The Cromwell Las Vegas

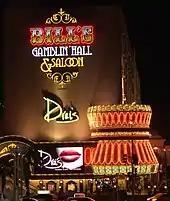
Bill's Gamblin' Hall and Saloon in 2007

Harrah's acquisition of the Barbary Coast was finalized in February 2007, and the property was placed under the same management team as the Imperial Palace, a nearby property owned by Harrah's. The company temporarily closed the Barbary Coast's casino portion on February 27, 2007, around 2:00 a.m. New management replaced casino chips and rearranged table games during the closure.